Saint-Sulpice, Haute-Saône

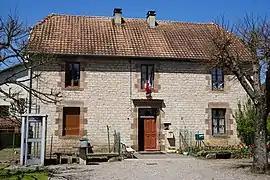
The town hall in Saint-Sulpice

Saint-Sulpice is a commune in the Haute-Saône department in the region of Bourgogne-Franche-Comté in eastern France.